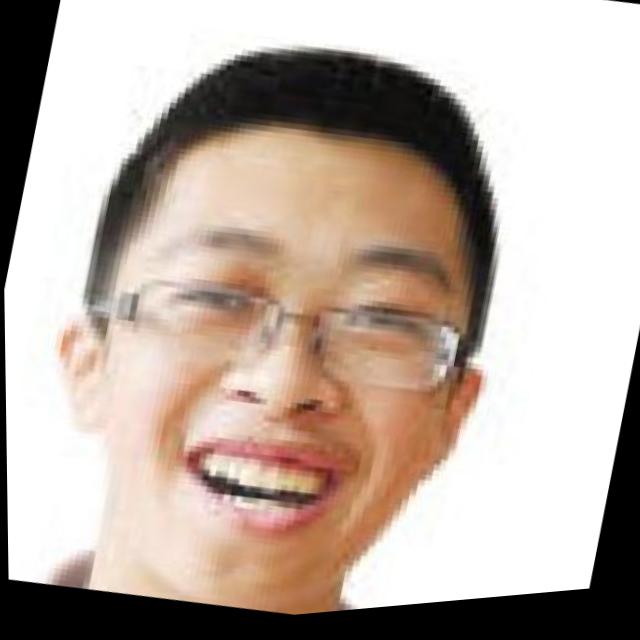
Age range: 13-20